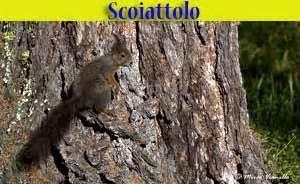
squirrel